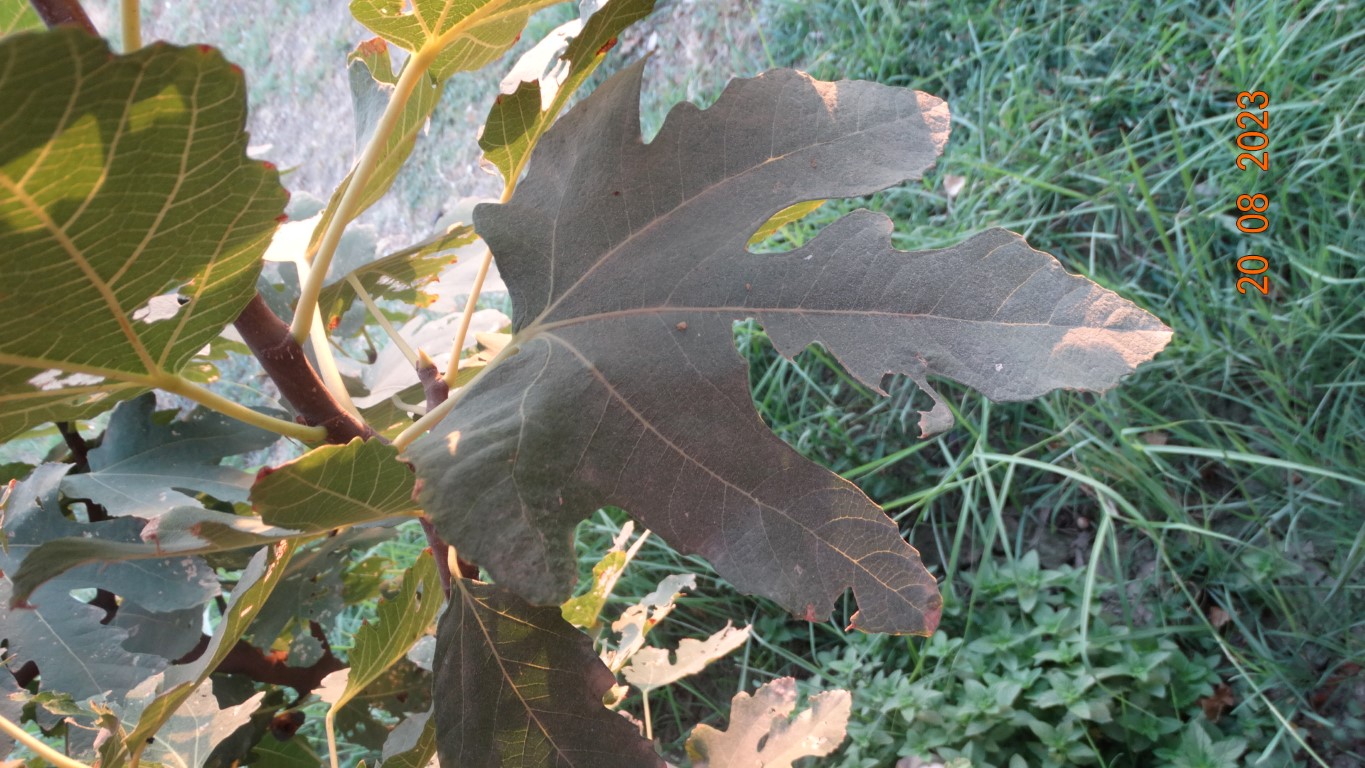
Label: infected